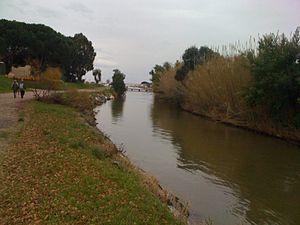
Le Maravenne à proximité de son embouchure.
Liste des fleuves, rivières et autres cours d'eau qui parcourent en partie ou en totalité le département du Var, en région Provence-Alpes-Côte d'Azur.
Le Maravenne est un petit fleuve côtier du Var, de 12,7 km de longueur et dont tout le cours se situe presque entièrement sur la commune de La Londe-les-Maures.